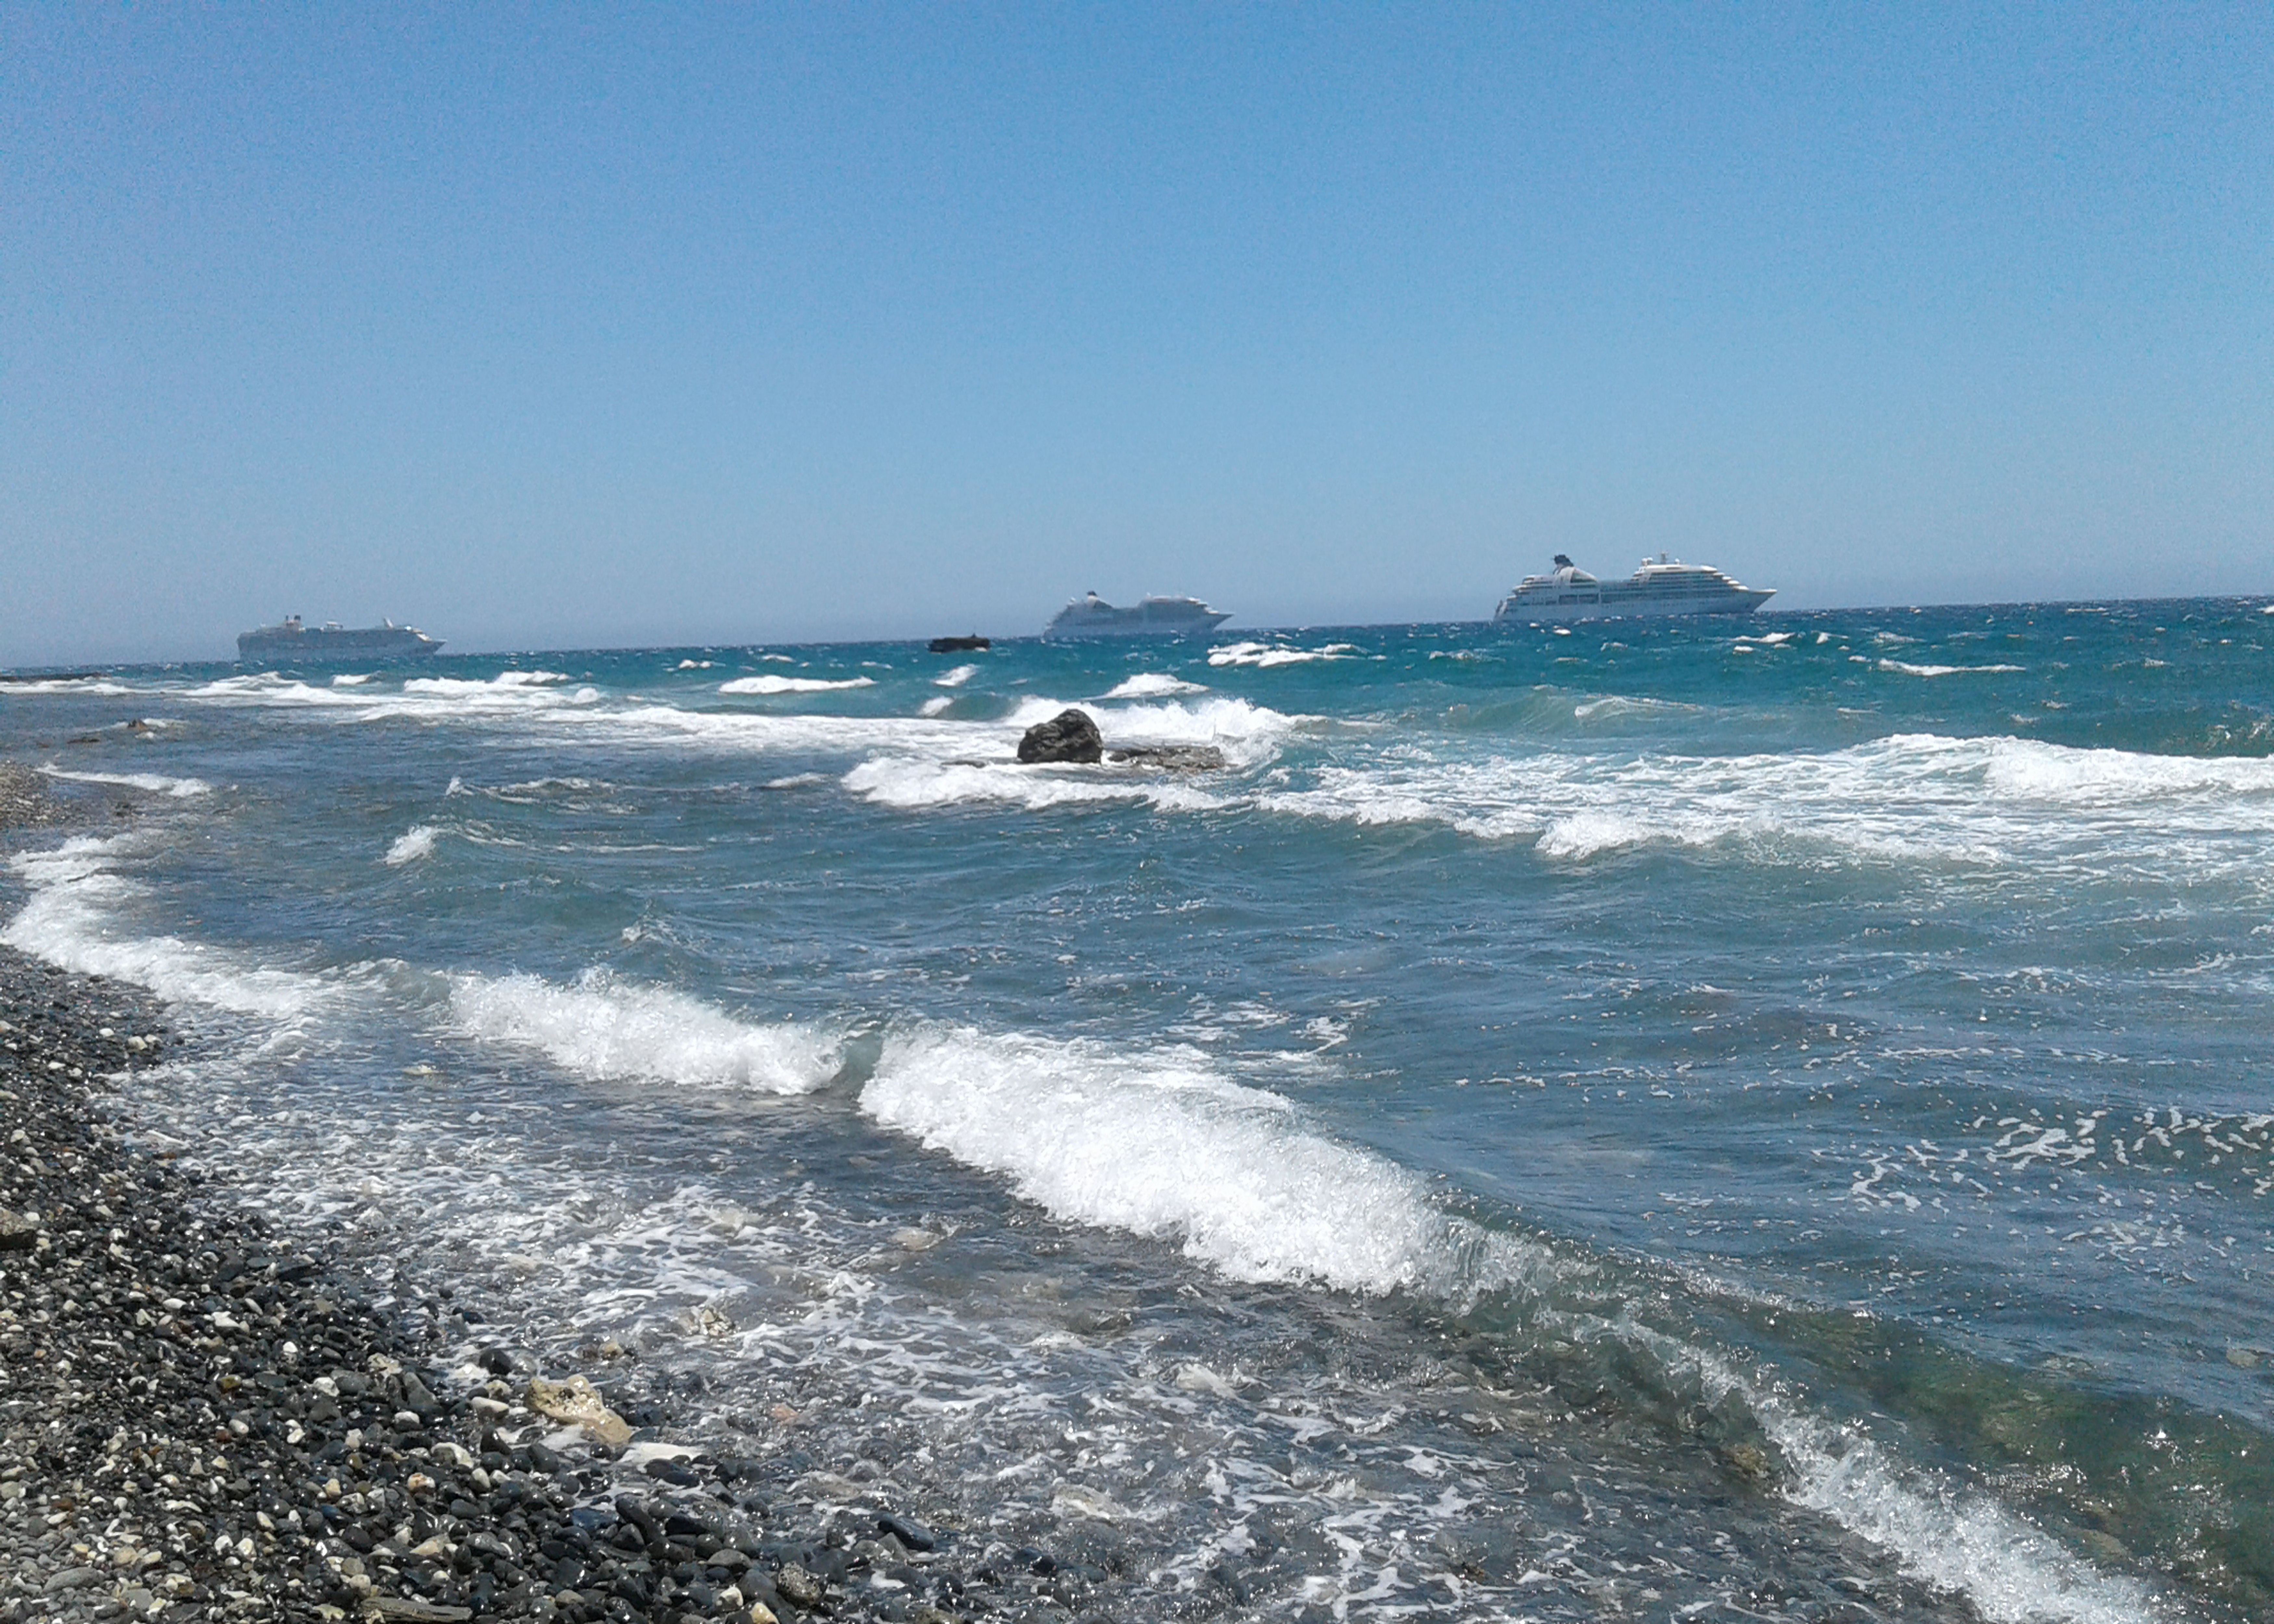
sky, sea, blue, water, waves, wave, stones, gravel, fluid, natural landscape, cloud, landscape, wind, beach, horizon, headland, cumulus, wind wave, tropics, cape, rock, sound, bay, ocean, inlet, tide, promontory, electric blue, island, tourism